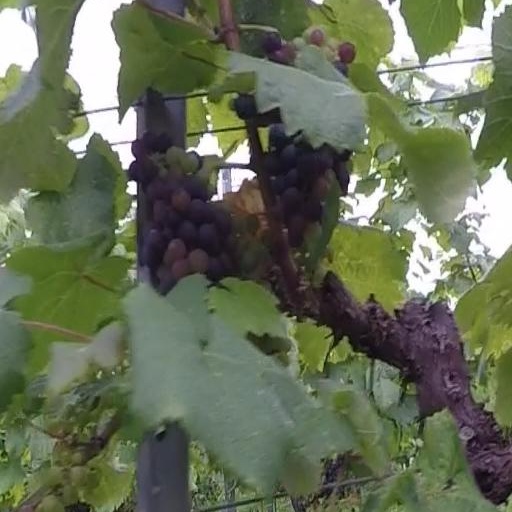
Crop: grape